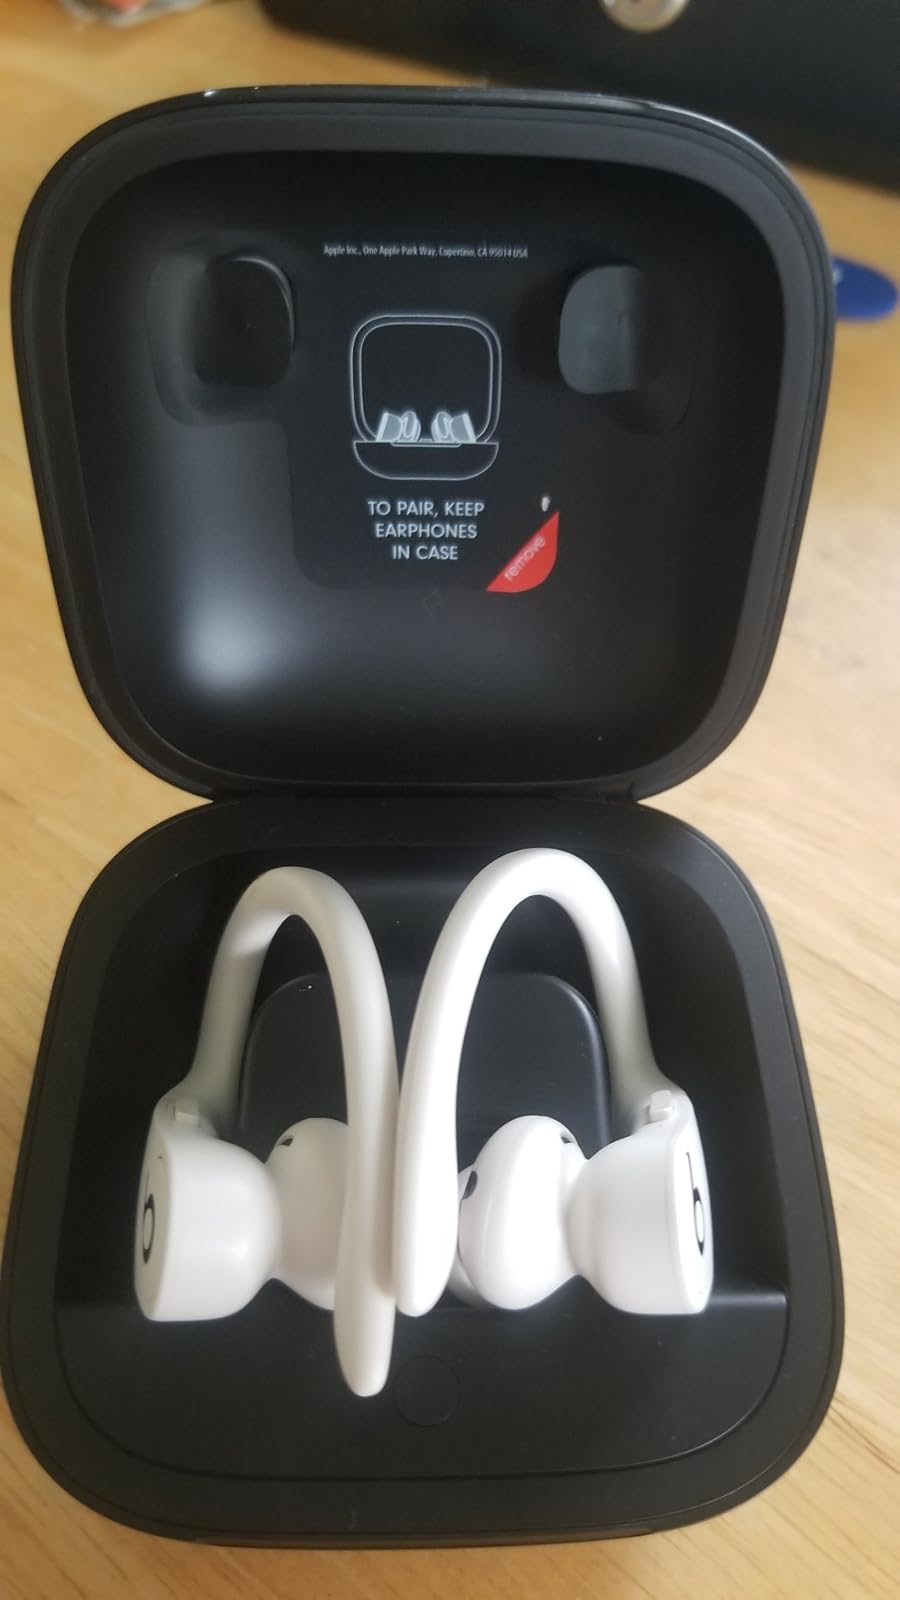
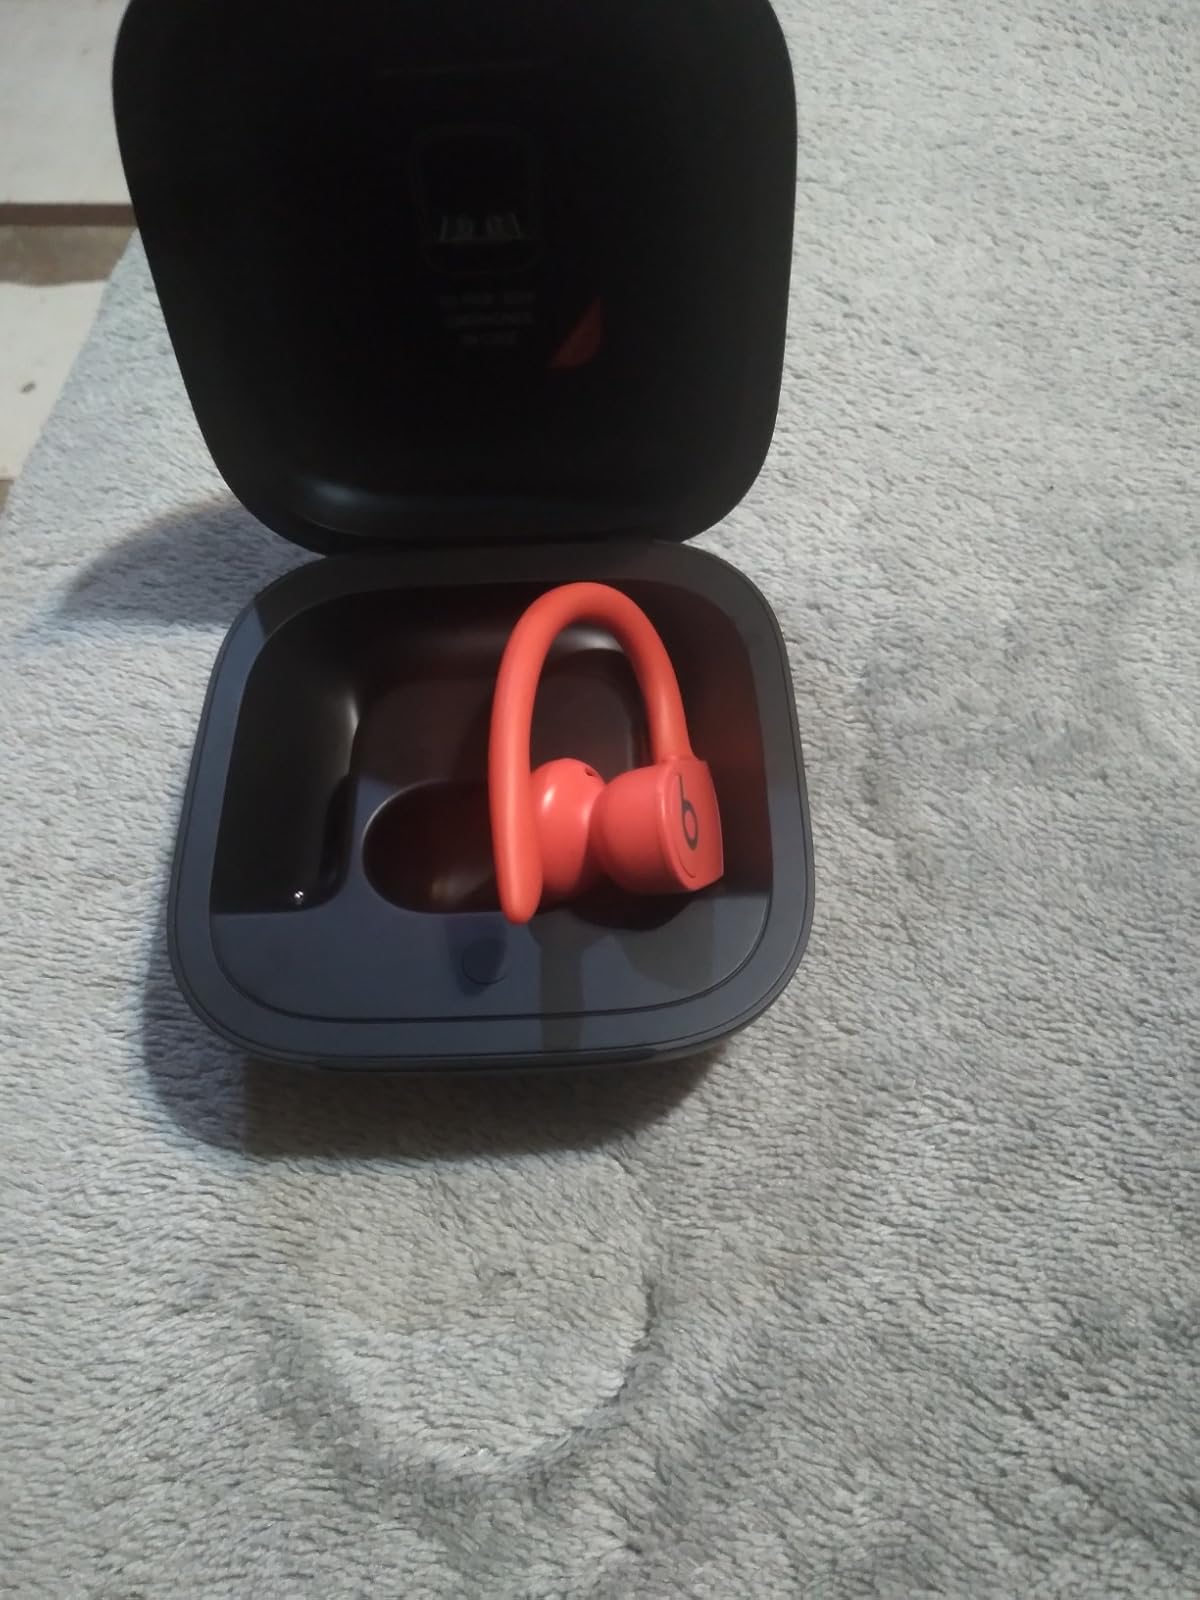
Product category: earbuds
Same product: no